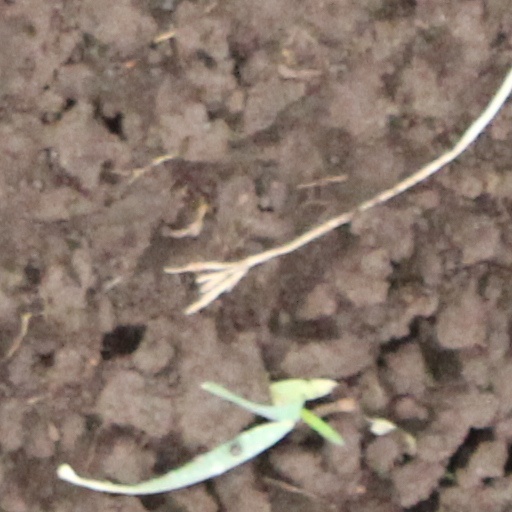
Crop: wheat